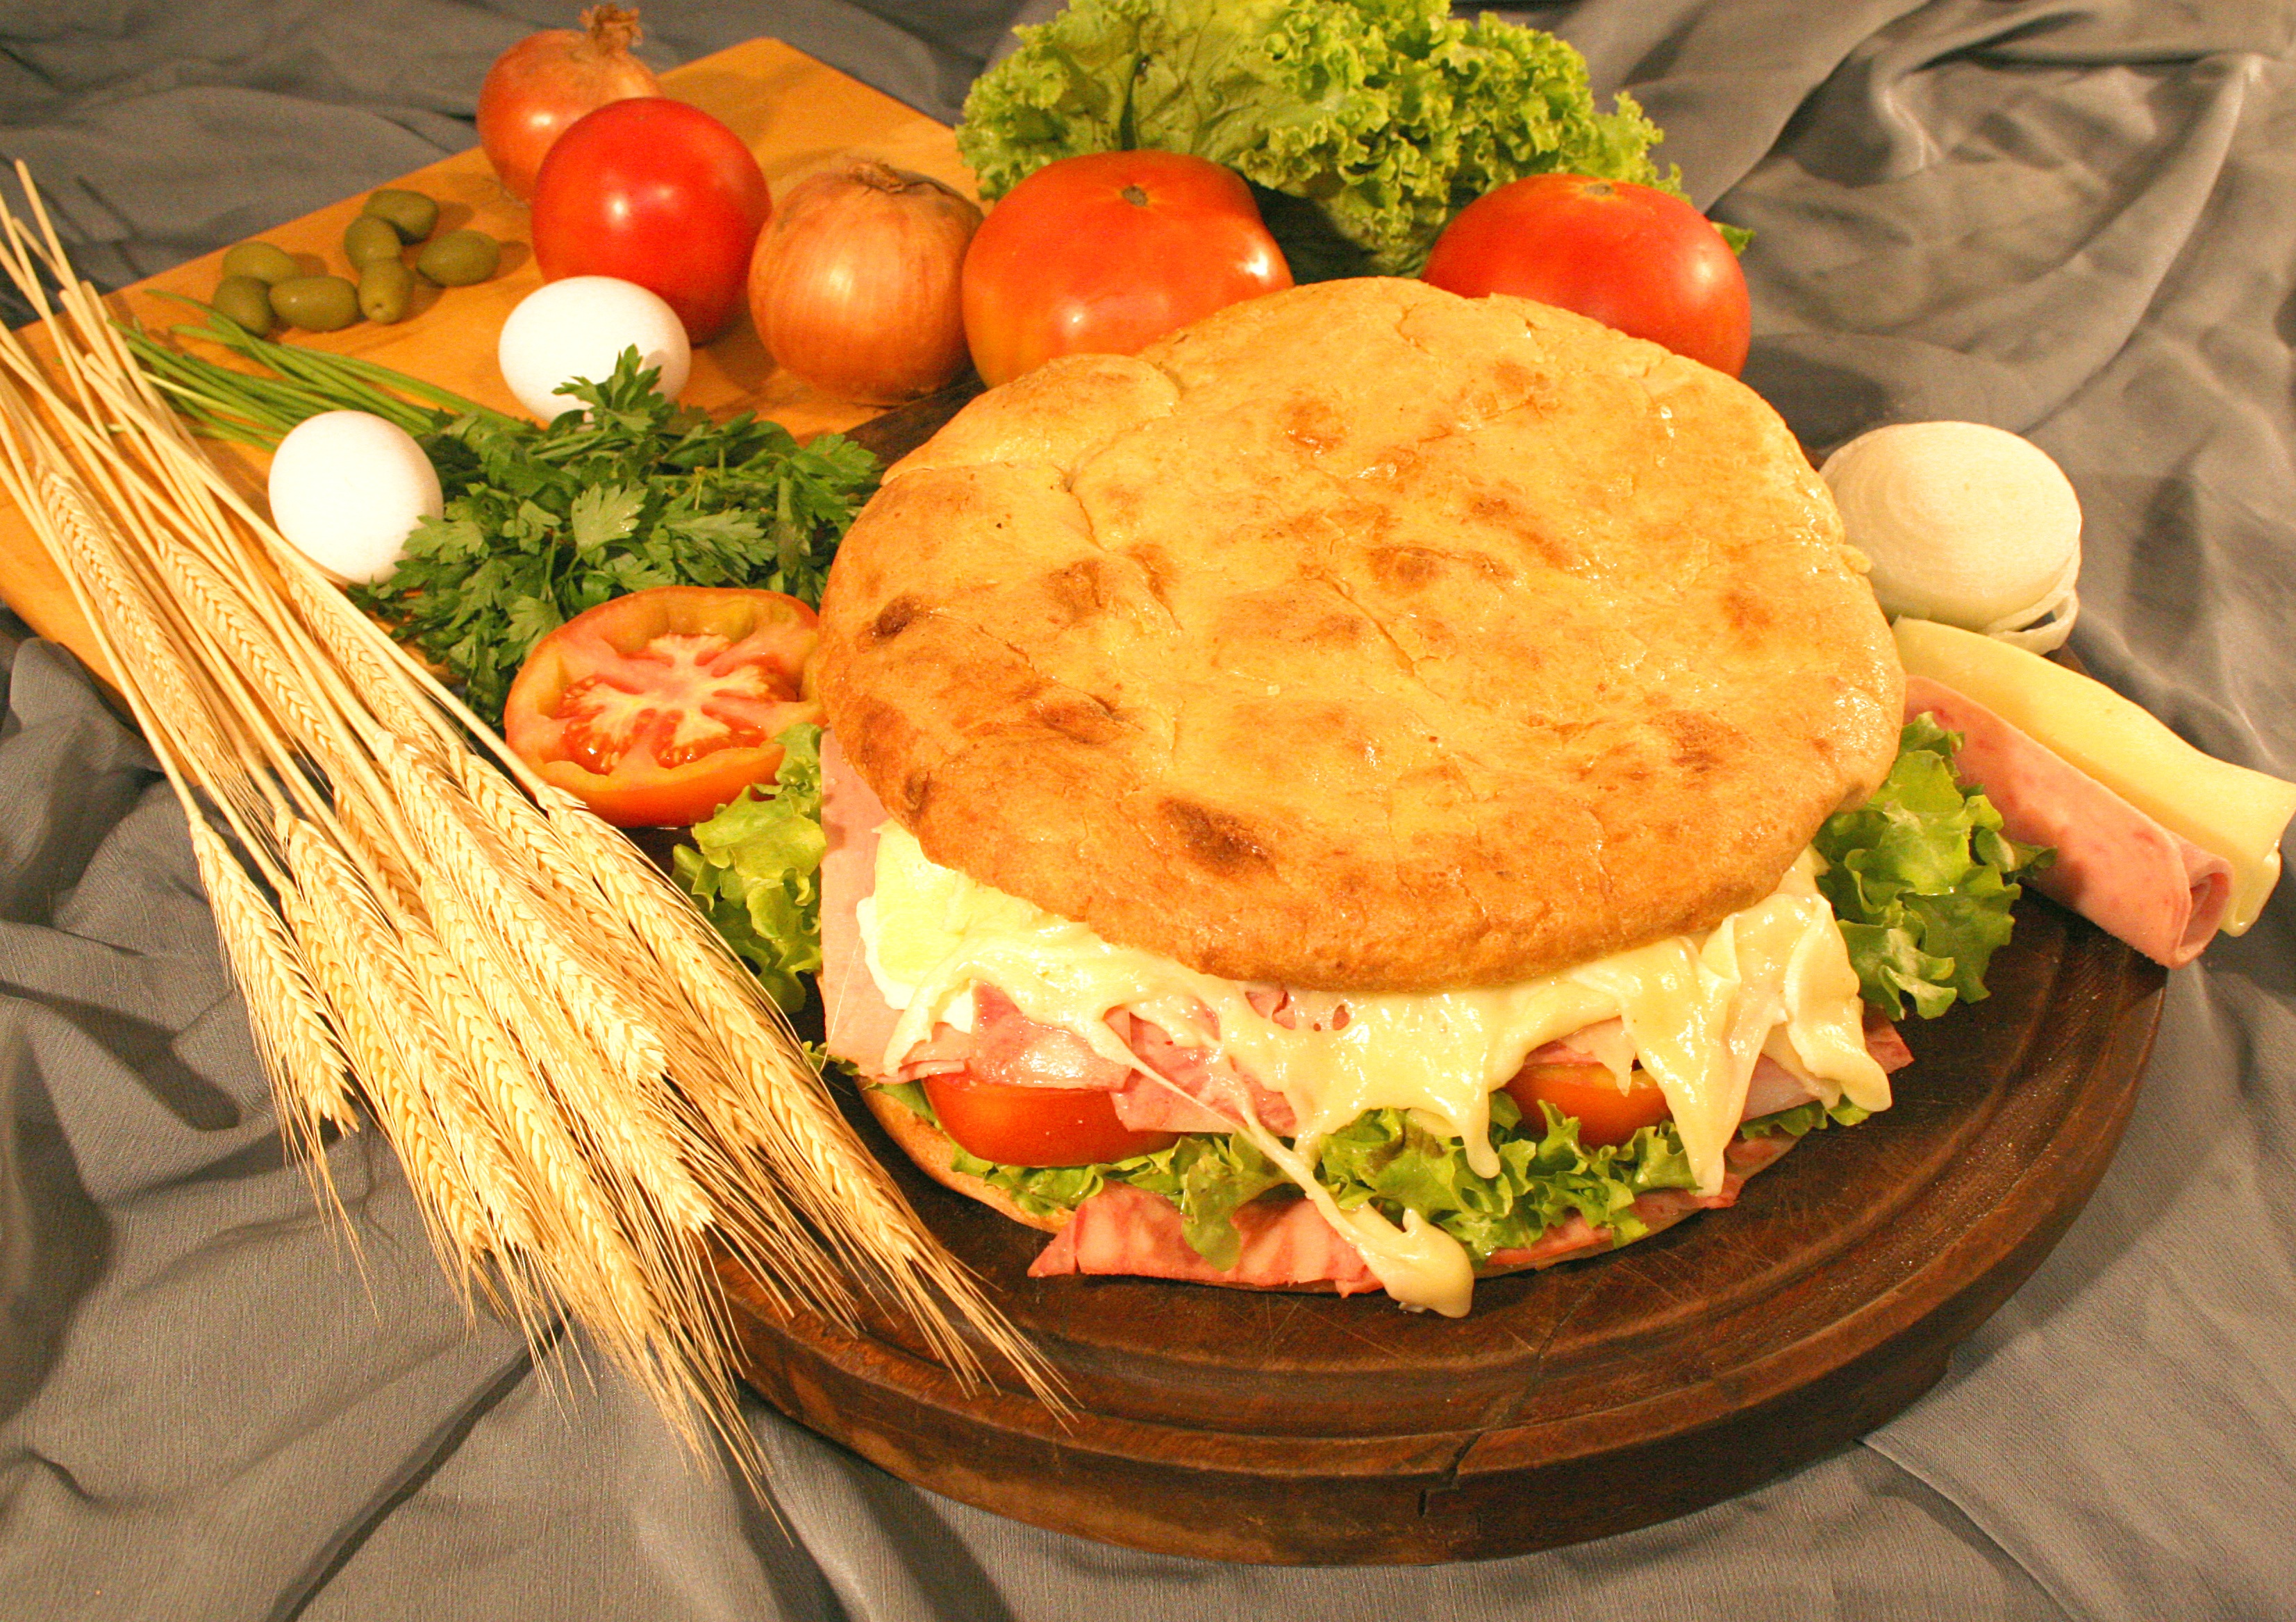
dish, food, recipe, snack, fast food, cuisine, sandwich, vegetarian food, baked goods, power supply, junk food, beirut, mediterranean food, finger food, european food, breakfast sandwich, american food